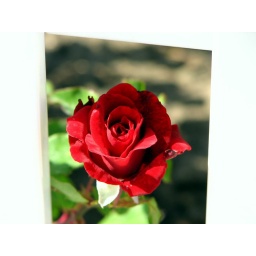
This rose is bordered on 3 sides by a white fence...hence, the odd &amp;quot;cropped&amp;quot; look.